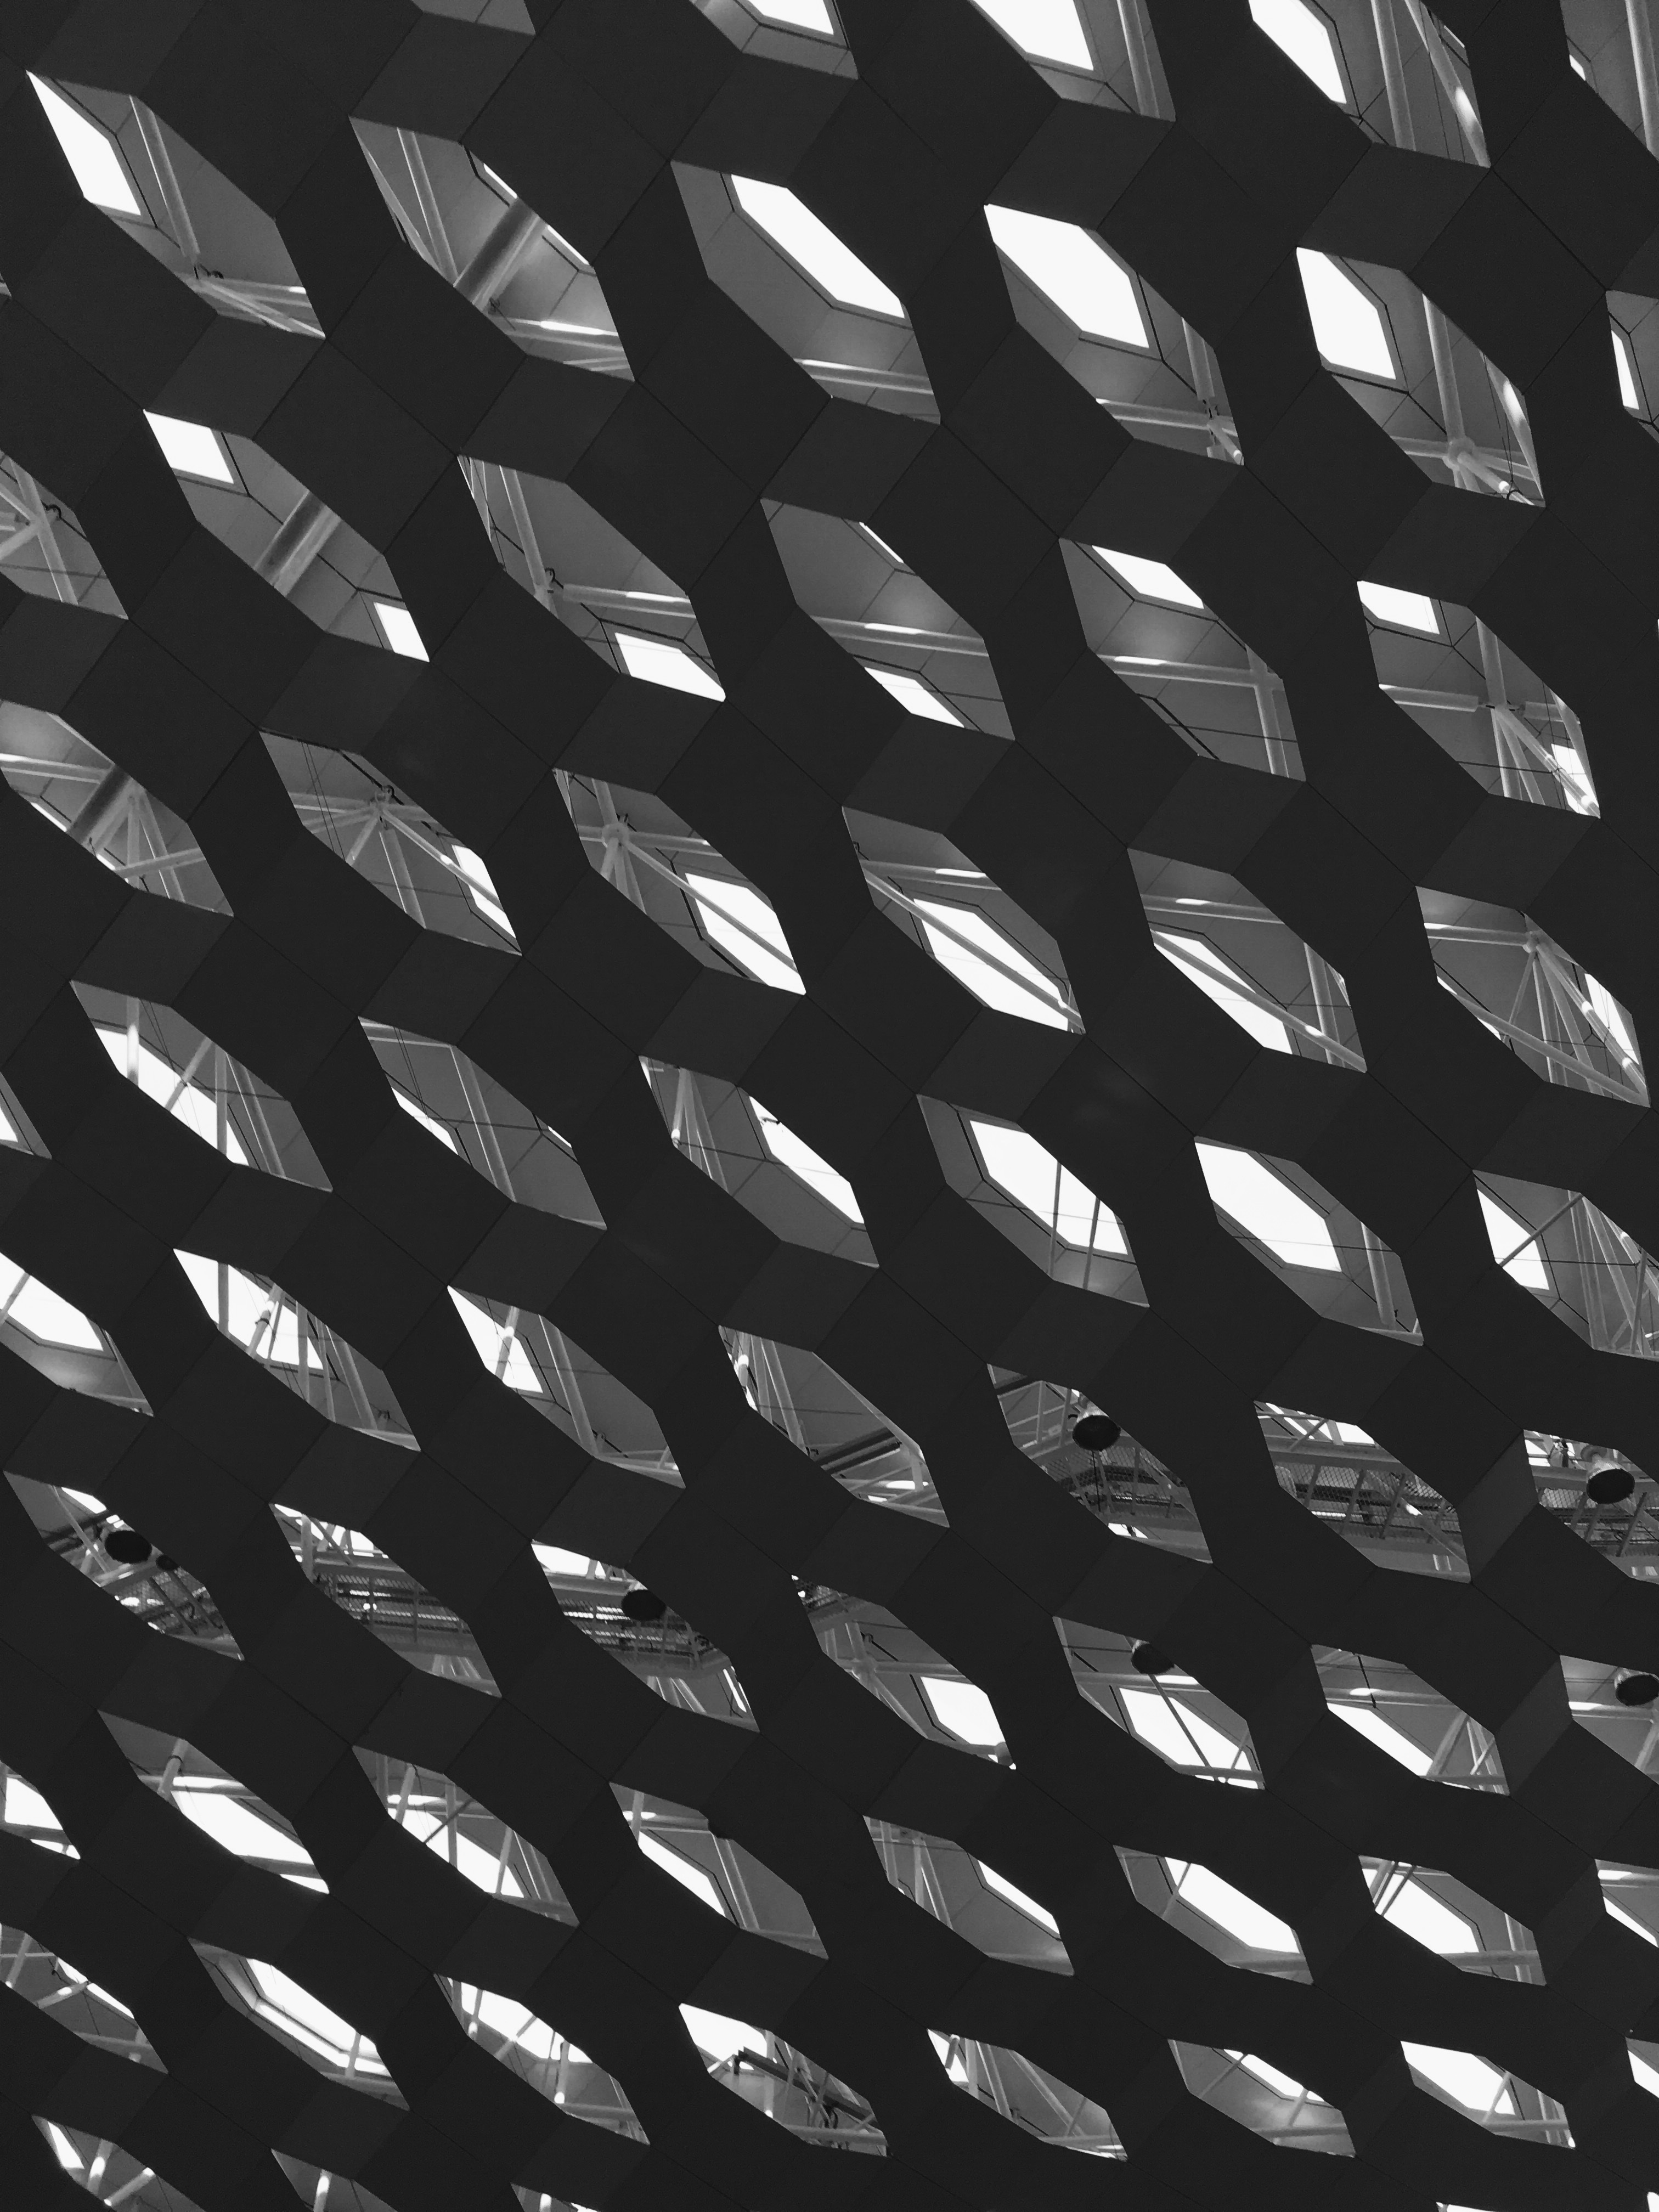
wing, black and white, spiral, skyscraper, pattern, line, black, monochrome, tire, circle, font, design, symmetry, shape, tread, monochrome photography, automotive tire